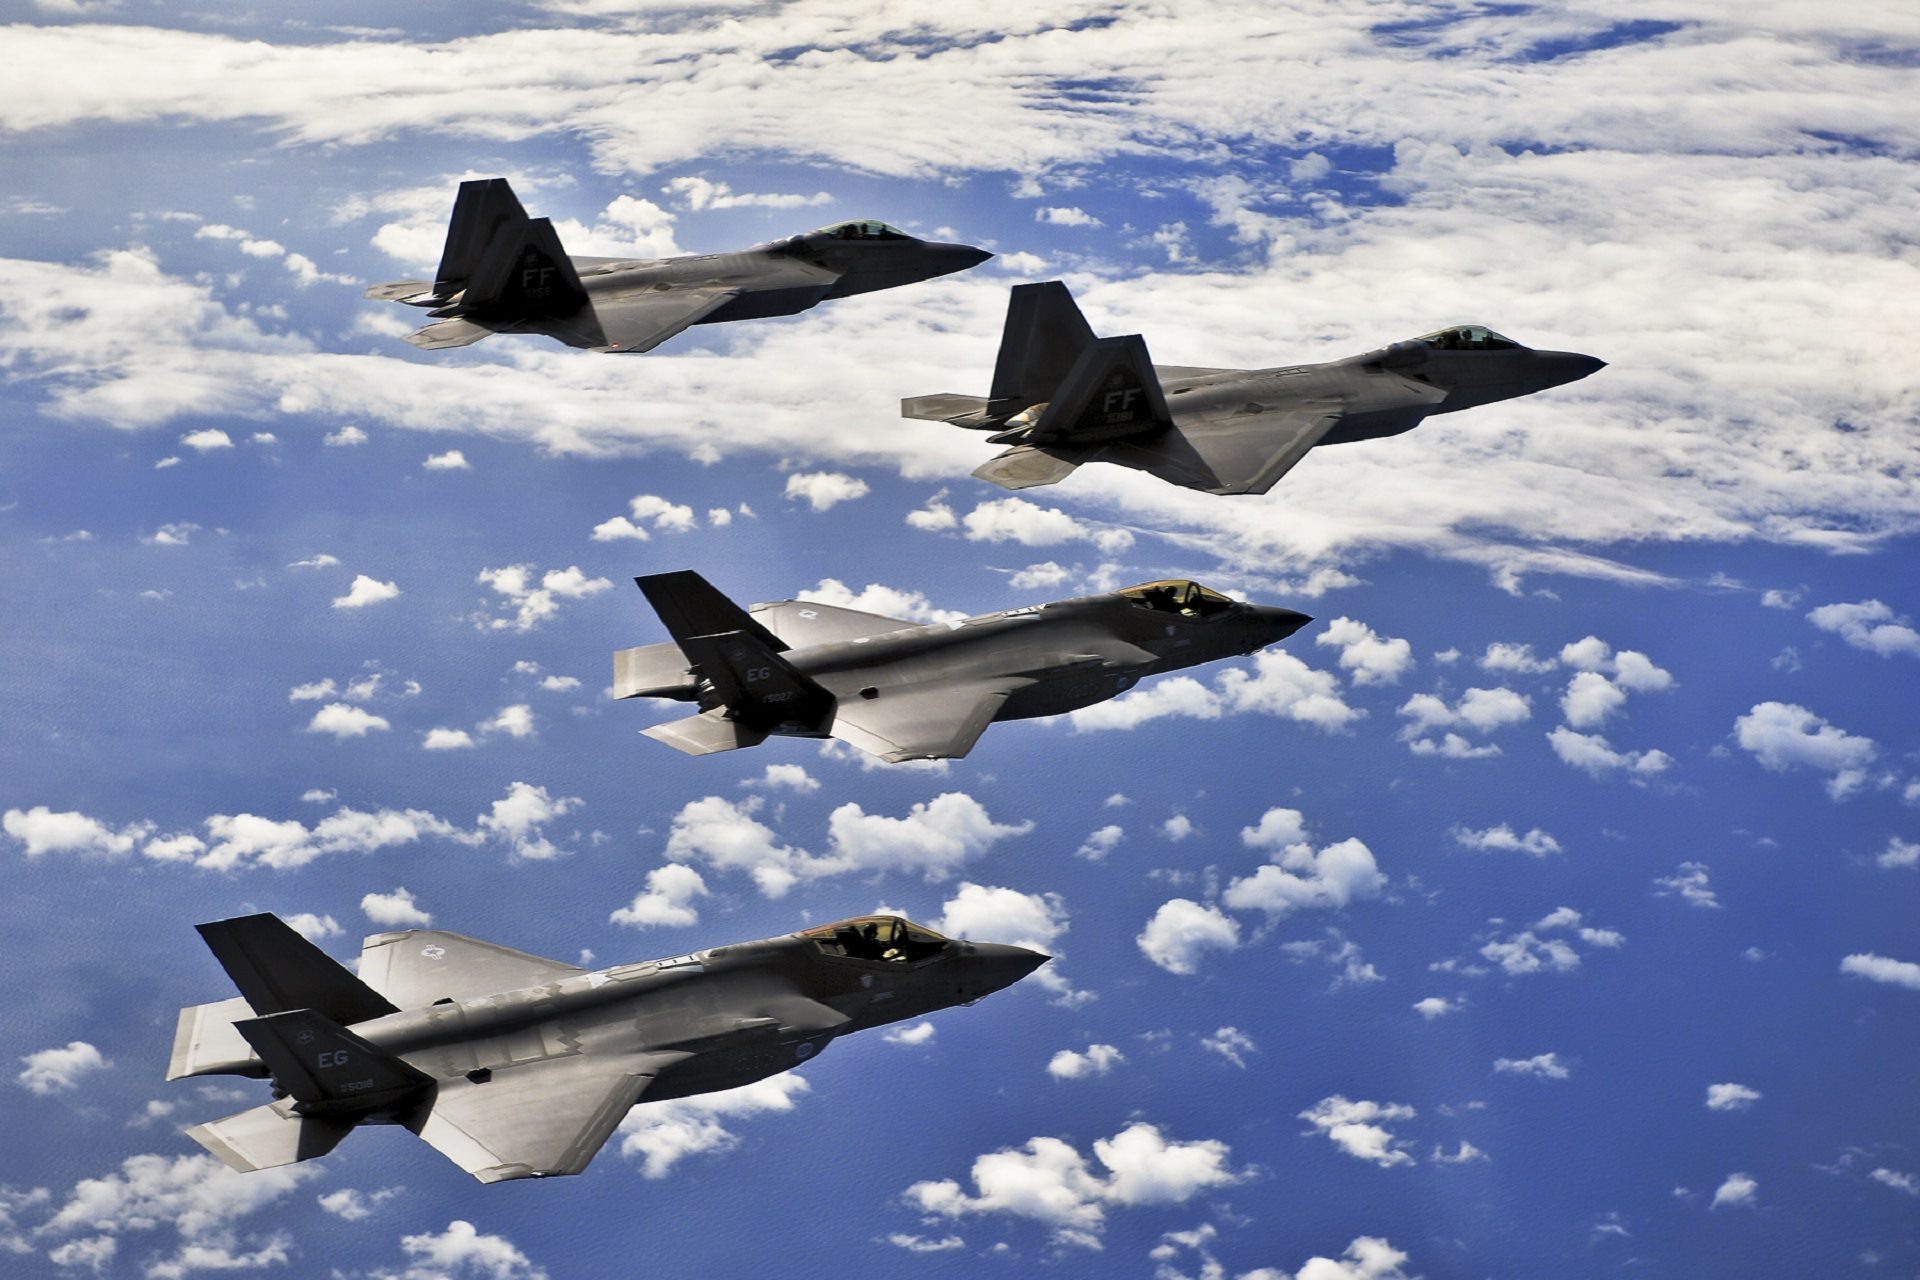
wing, flying, airplane, plane, aircraft, vehicle, aviation, flight, usa, fighter, defense, raptors, air force, jet aircraft, fighter aircraft, military aircraft, f 22, military jet, atmosphere of earth, lockheed martin